John Nietner

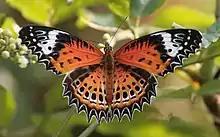
"Cethosia nietneri", the Tamil lacewing, a butterfly from Ceylon

His death was recorded by the Asiatic Society of Bengal, of which he was a corresponding member from 1857, only in 1887. Ernst Haeckel received a copy of G.H.K. Thwaites' "Enumeratio Plantarum Zeylaniae" (1864) from Nietner’s widow in 1883 prior to setting sail for Ceylon.